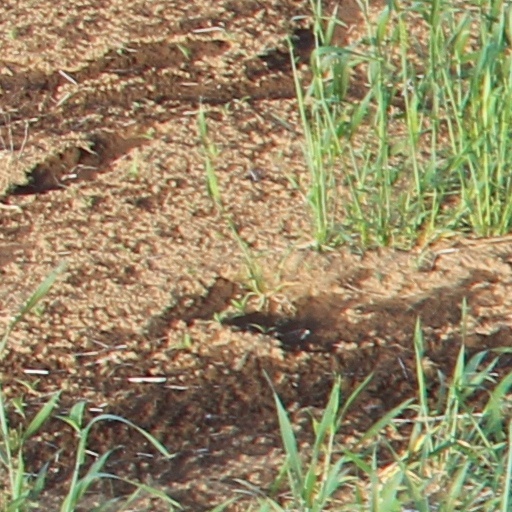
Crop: wheat